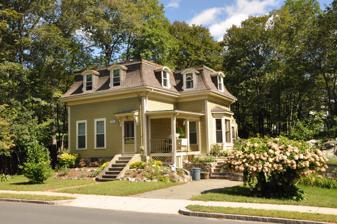
Building: Charles Gill House
Country: United States of America
Year built: 1860
Historic house in Massachusetts, United States United States historic place Charles Gill House U.S. National Register of Historic Places Show map of Massachusetts Show map of the United States Location 76 Pleasant St., Stoneham , Massachusetts Coordinates 42°28′38″N 71°5′35″W / 42.47722°N 71.09306°W / 42.47722; -71.09306 Built 1860 Architectural style Second Empire , Mansard MPS Stoneham MRA NRHP reference No. 84002623 Added to NRHP April 13, 1984 The Charles Gill House is a historic house at 76 Pleasant Street in Stoneham , Massachusetts .  It is one of three well preserved Second Empire worker's cottages in Stoneham.  It was built c. 1860 for Charles Gill, a shoemaker.  The house as two stories, the upper one under a mansard roof, with single-window dormers topped by segmented-arches piercing the steeper roof line.  The house follows a basic side hall plan, except there is a projecting ell to the right, with a porch in the crook of the ell. The house was listed on the National Register of Historic Places in 1984. See also National Register of Historic Places listings in Stoneham, Massachusetts National Register of Historic Places listings in Middlesex County, Massachusetts References